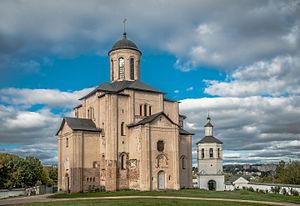
Smolensk est une ville de Russie et la capitale de l'oblast de Smolensk. Sa population s'élevait à 329 853 habitants en 2017. Cette ville fortifiée fut détruite plusieurs fois durant l'Histoire, par Napoléon et Hitler. Elle reçut le titre de ville héros en 1985.
L'église Saint-Michel-Archange ou Saint-Michel-Archange est un édifice religieux orthodoxe situé dans la ville de Smolensk en Russie. Cette église ouvre, par son style, une nouvelle période pour l'architecture de cette ville, qui jusque-là avait suivi le style en vigueur dans la métropole de Kiev, imposé par les princes qui y règnent. C'est un édifice de l'époque pré-mongole de la Rus' comme deux autres églises de Smolensk : L'église Saints-Pierre-et-Paul-sur-Gorodianka et l'église Saint-Jean l'Évangéliste. C'est un maître de Polotsk qui est venu l'ériger là où se trouvait la résidence du prince David Rostislavitch.